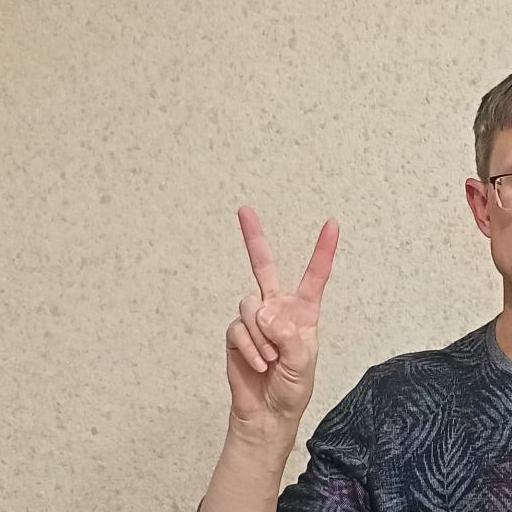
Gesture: peace